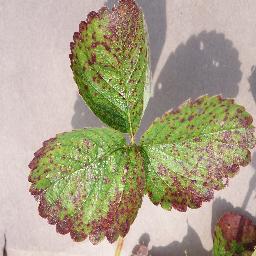
Label: Strawberry___Leaf_scorch